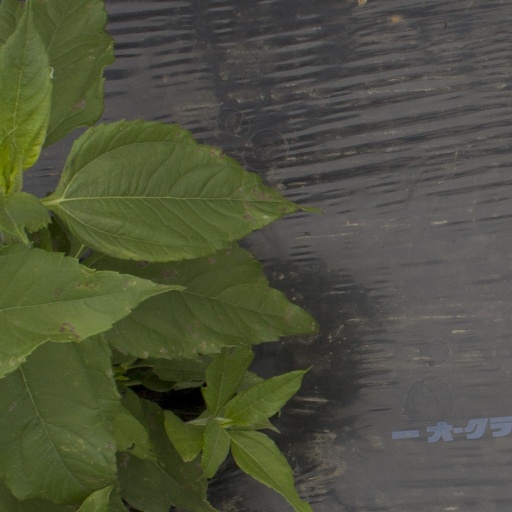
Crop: Jerusalem artichoke